Sydney Wolf Pack

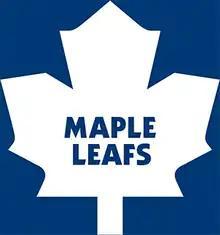
Sydney Maple Leafs used this logo between 2012 and 2013

In their first year, and the inaugural AJIHL season, the Sydney Maple Leafs wore a uniform that resembled the NHL namesake Toronto Maple Leafs. The key difference with the logo design was the exclusion of the word Toronto within the leaf emblem. The jersey design and uniform otherwise bore close resemblance to the Toronto Maple Leaf design, with the AJIHL logo used for shoulder crests.